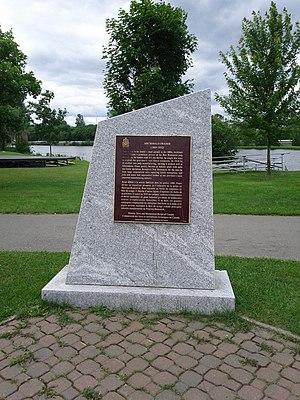
Monument à la mémoire d'Archibald Fraser (1869-1932), pionnier de l'industrie des pâtes et papier dans le nord-ouest du Nouveau-Brunswick.
Edmundston est une cité canadienne du comté de Madawaska, dans le Nord-Ouest du Nouveau-Brunswick. Elle est la deuxième plus grande ville canadienne à majorité francophone hors Québec, après Dieppe au Nouveau-Brunswick. Certaines grandes villes du pays ont des populations francophones plus importantes, comme Ottawa, Sudbury, Toronto, Winnipeg, Moncton et Timmins, mais les francophones y sont en minorité.